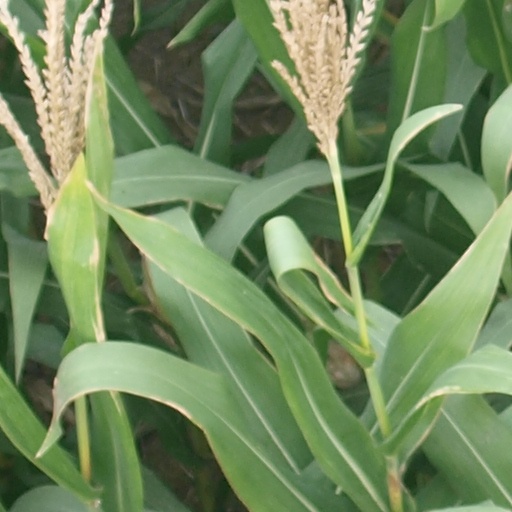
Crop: maize; corn